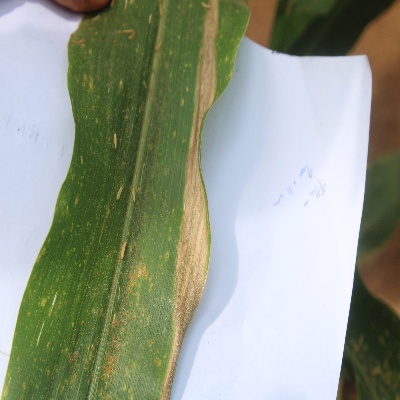
Crop: Maize
Condition: leaf blight